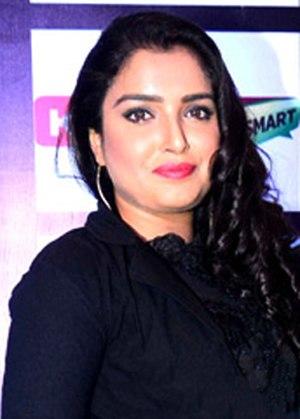
Amrapali Dubey est une actrice de cinéma indienne connue pour les films bhojpouri.